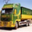
Label: truck